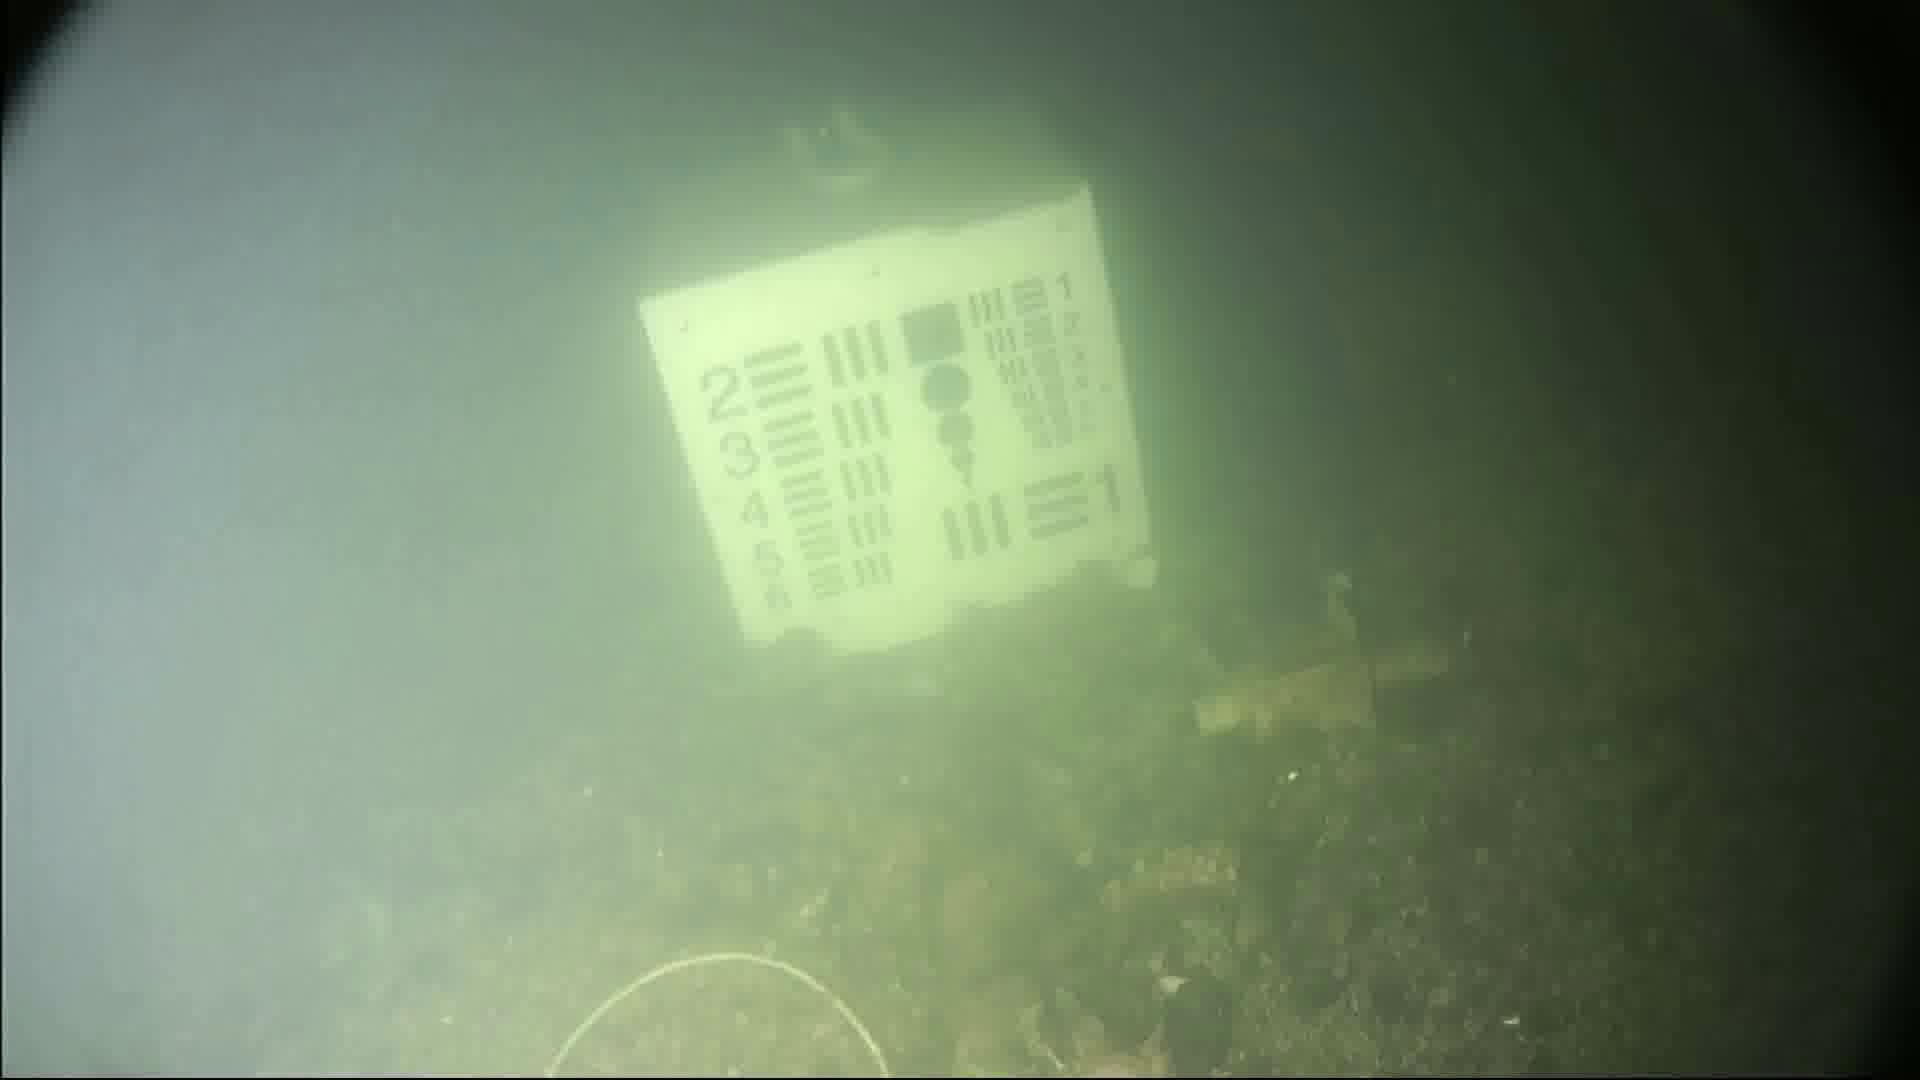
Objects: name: crab